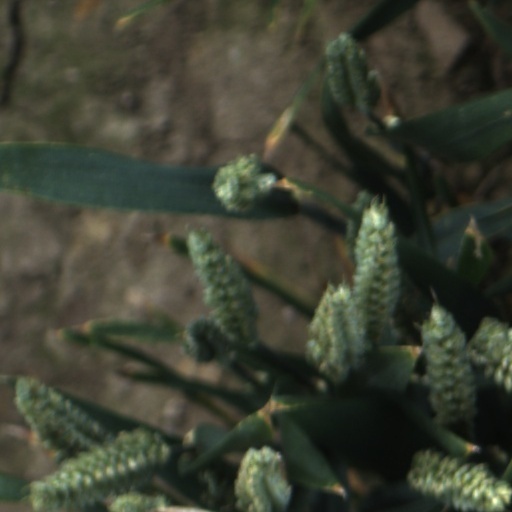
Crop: wheat